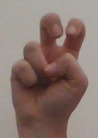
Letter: toot